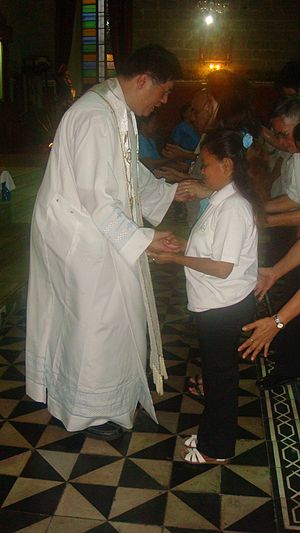
Alternativ behandling / Galleri
Alternativ behandling, også kaldet alternativ medicin, har ingen klar definition, men beskrives som behandlingsformer hvis virkning enten er direkte tilbagevist, ikke påvist, umulige at bevise eller er overdrevent skadelige i forhold til deres gavnlige effekt, men som påstås at have den samme helbredende effekt som medicin.